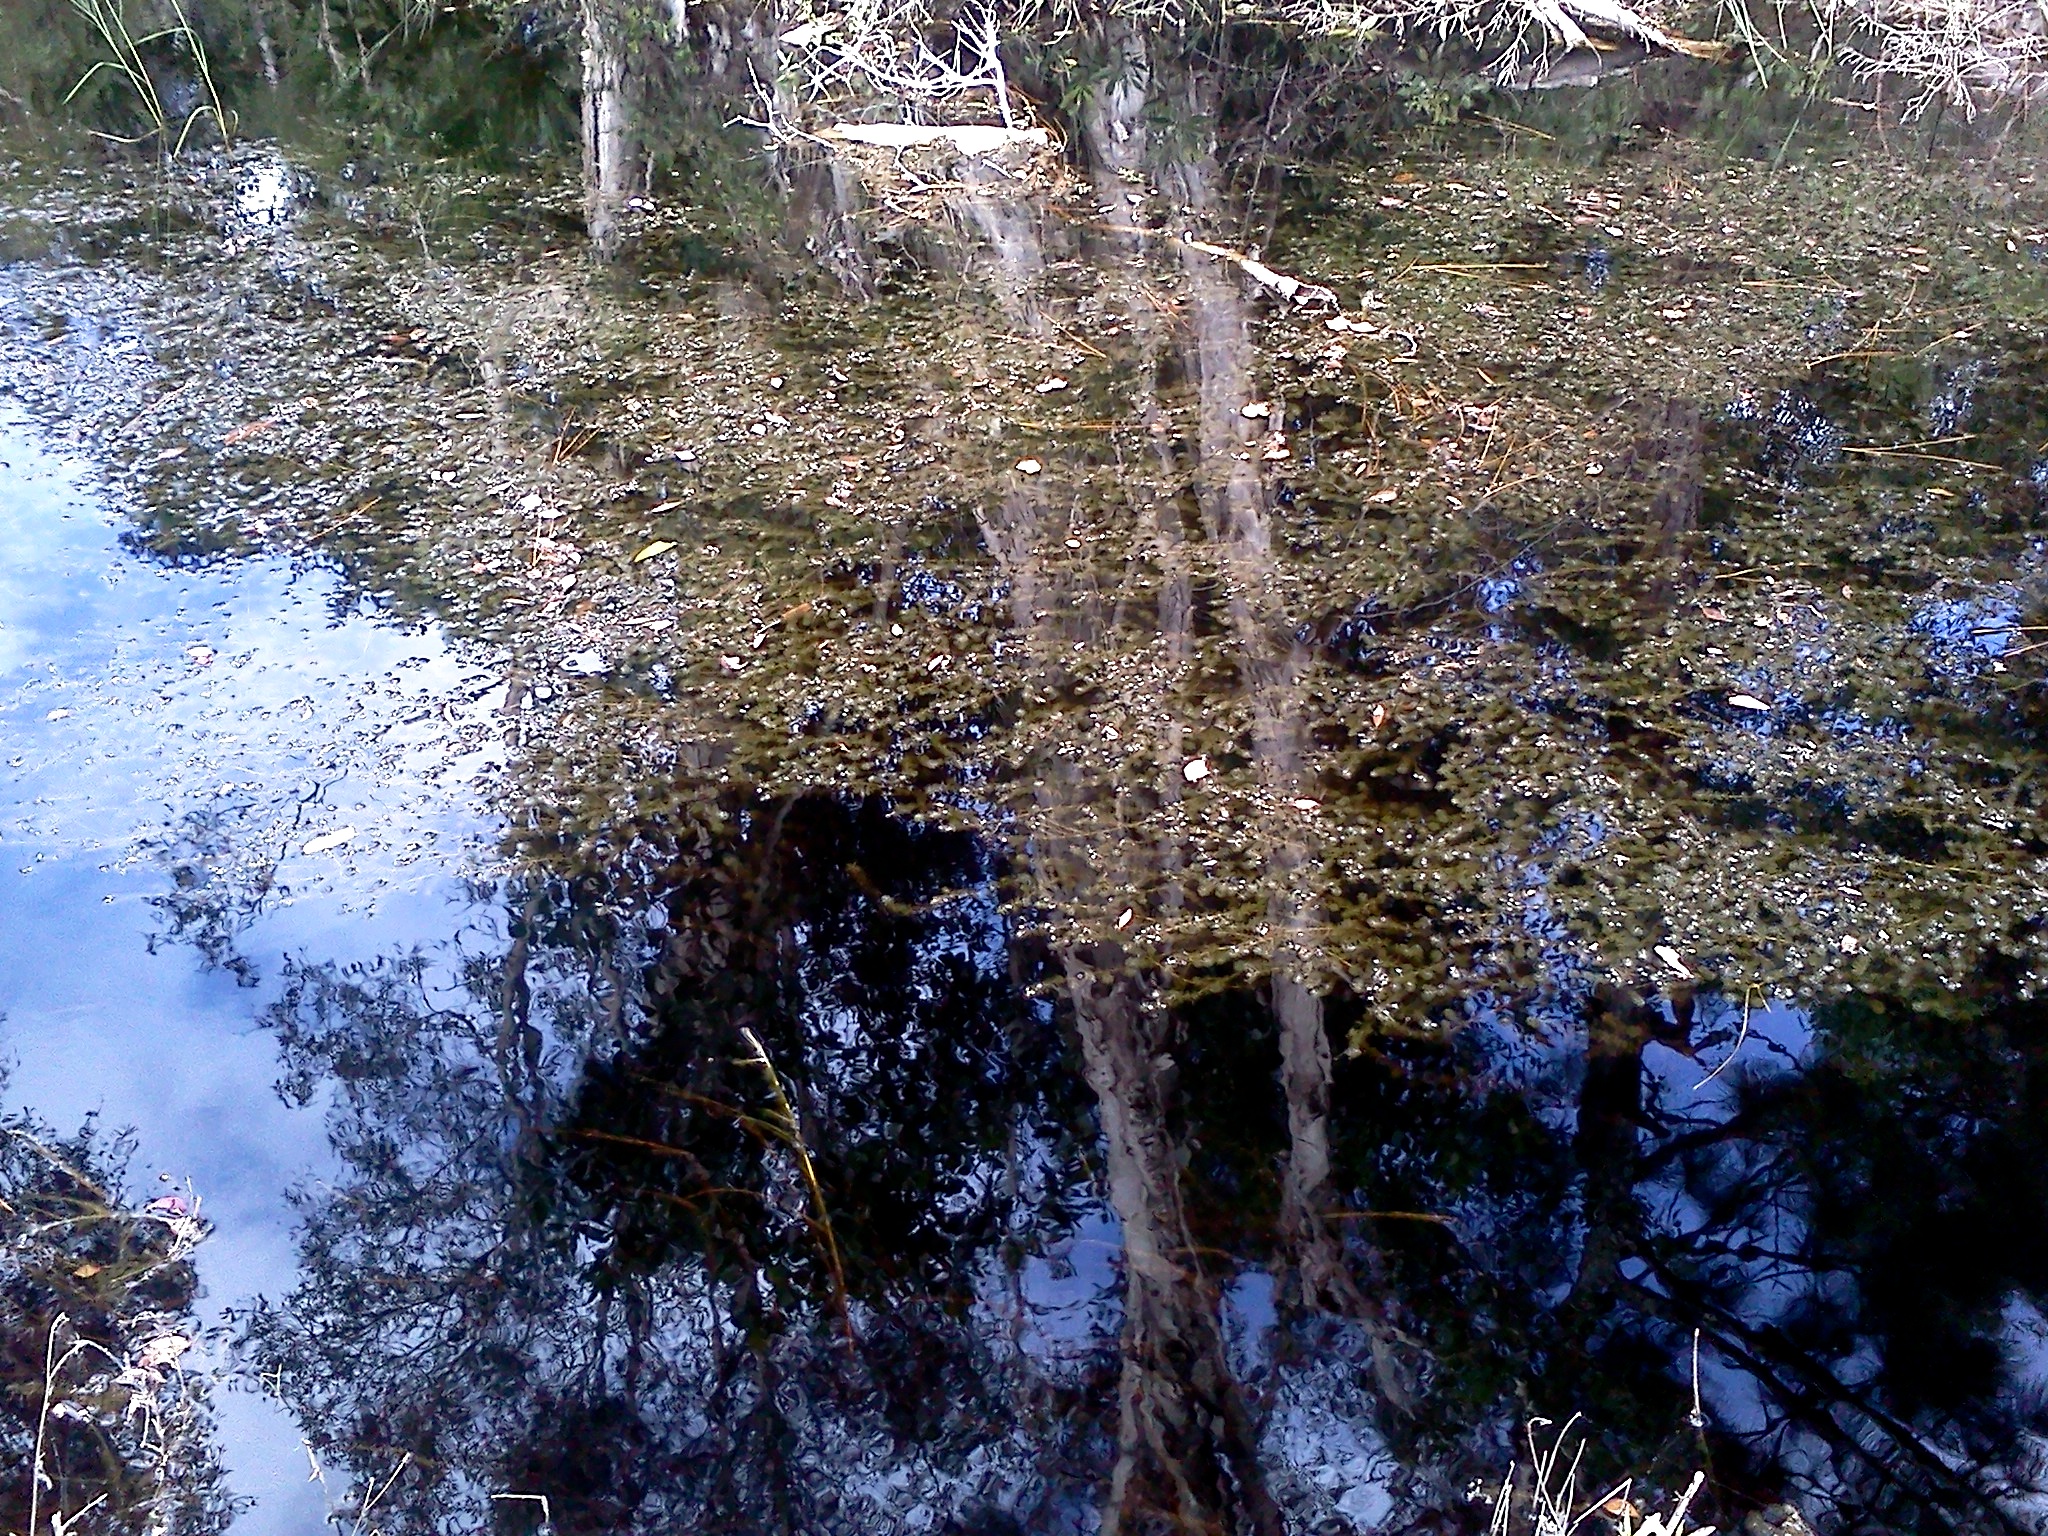
tree, water, forest, wilderness, branch, snow, winter, plant, flower, frost, river, pond, stream, reflection, autumn, season, wetland, woodland, habitat, odyssey, ecosystem, woody plant